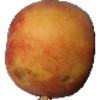
Label: Peach 1